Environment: real
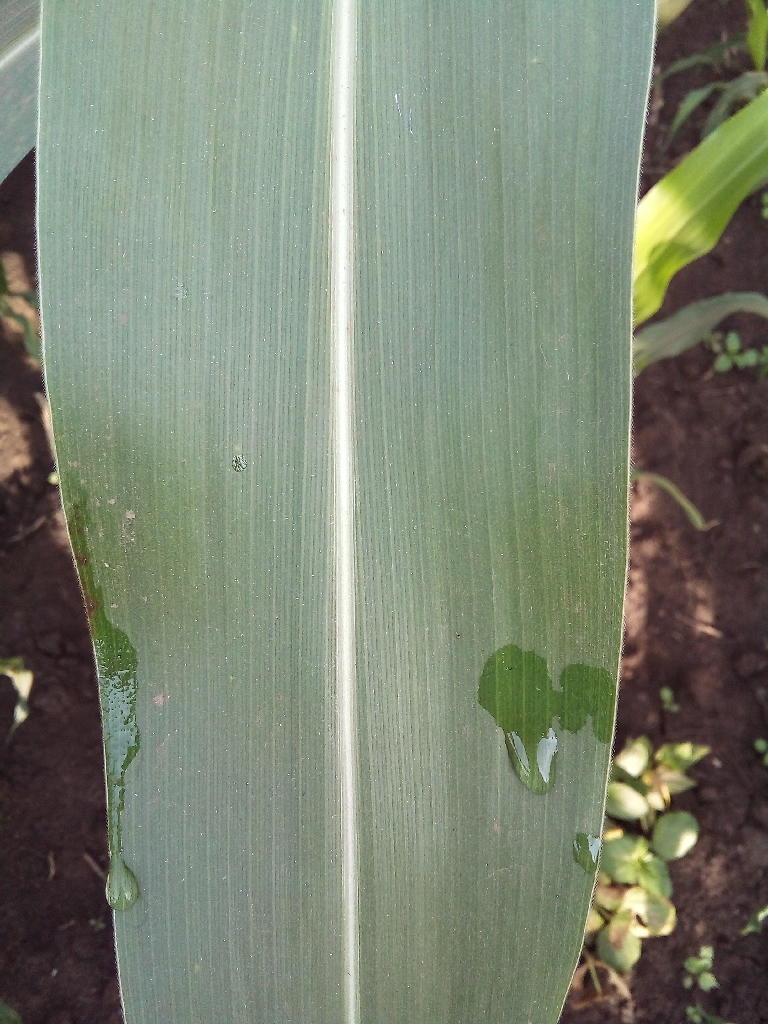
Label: healthy